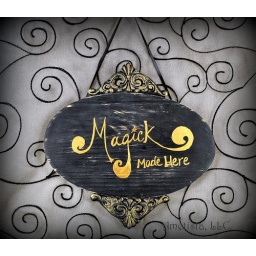
Perfect little sign to hang in your office or shop. Designed by: C.Lago. Photo by: K.Jones